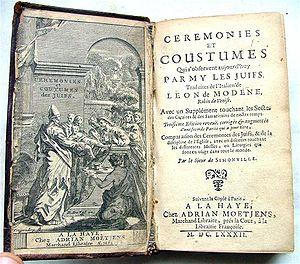
Cérémonies et coutumes parmi les Juifs de Léon de Modène, traduit par Richard Simon, 1682.
Léon de Modène ou Yehudah Aryeh mi-Modena était un érudit juif vénitien de la fin du XVIᵉ et de la première moitié du XVIIᵉ siècle issu d'une famille dont les ancêtres ont émigré en Italie après l'expulsion des Juifs de France, et qui fut rabbin de Venise.
Richard Simon, né le 13 mai 1638 à Dieppe où il est mort le 11 avril 1712, est un exégète français. Il est considéré comme le véritable initiateur de la critique biblique en langue française.